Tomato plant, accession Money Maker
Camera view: bottom (45 deg); turntable rotation: 210 degrees
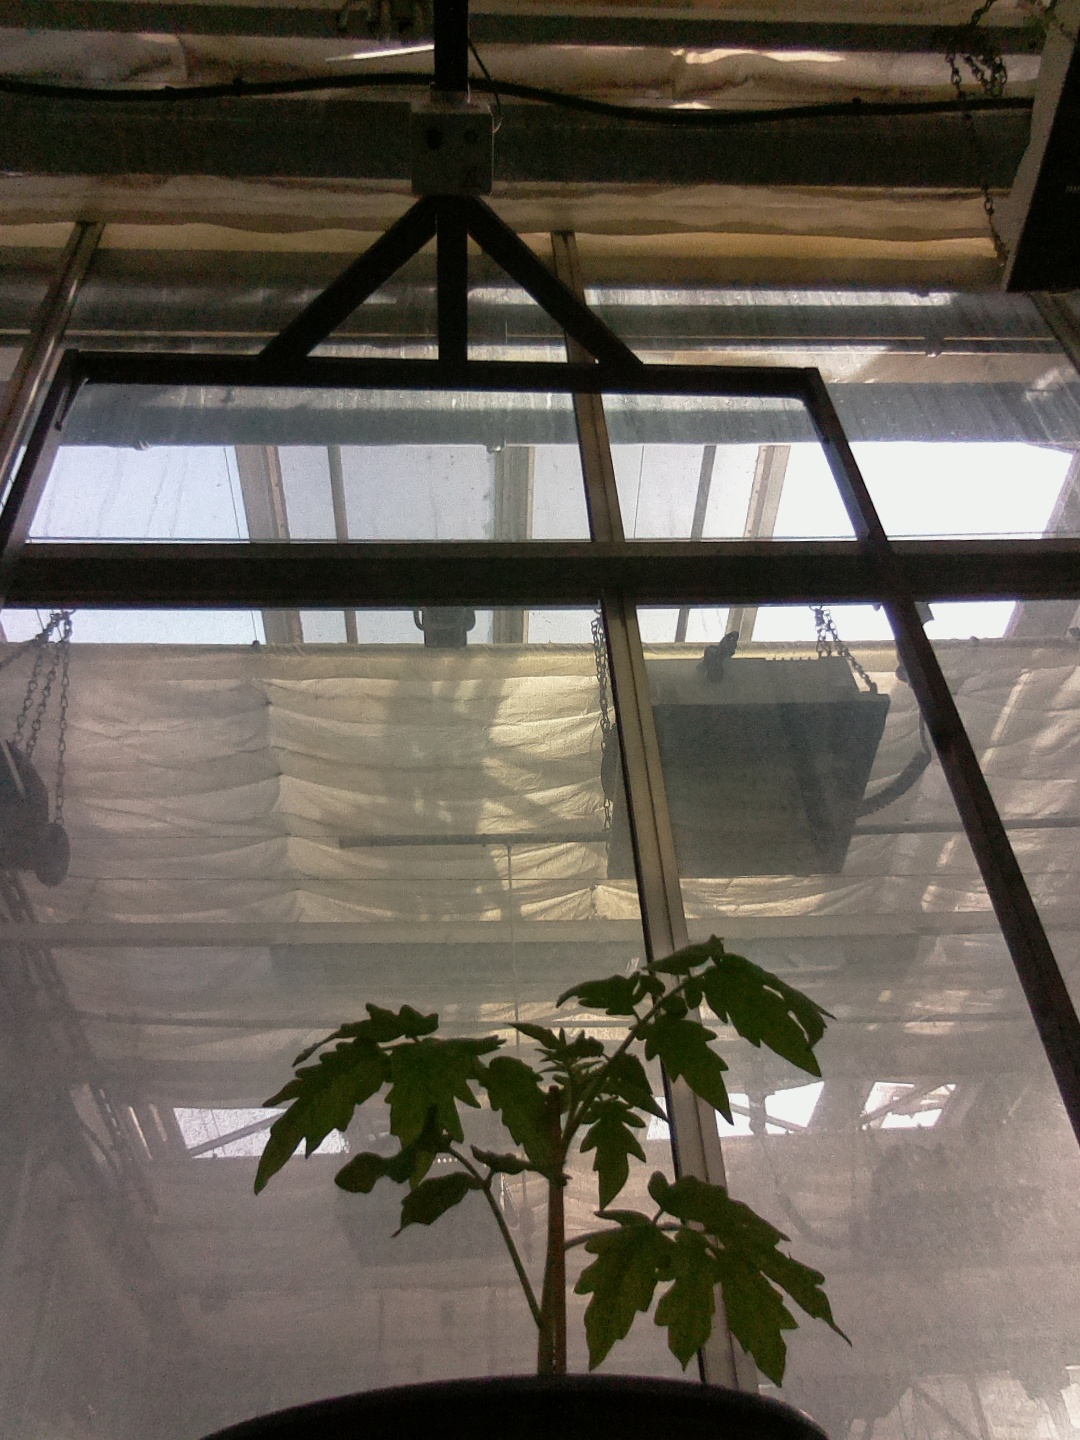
BBCH growth stage 13: 6 of true leaves visible